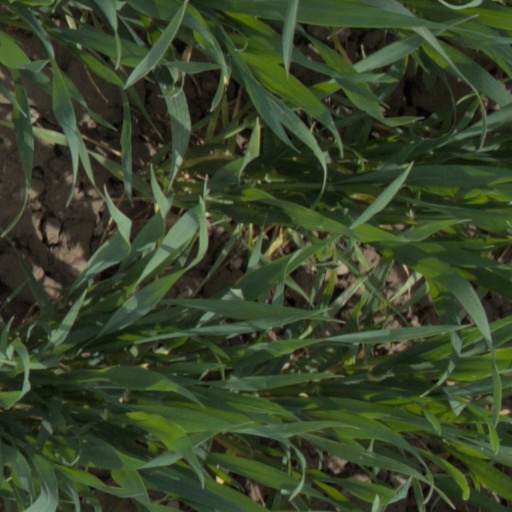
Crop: wheat